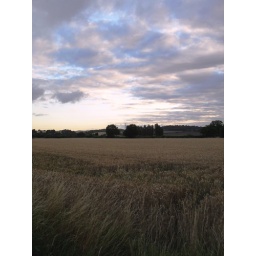
Lovely, fresh golden ears of corn on a field in Toton, Nottingham. Early morning, Thursday 29th July 2010.